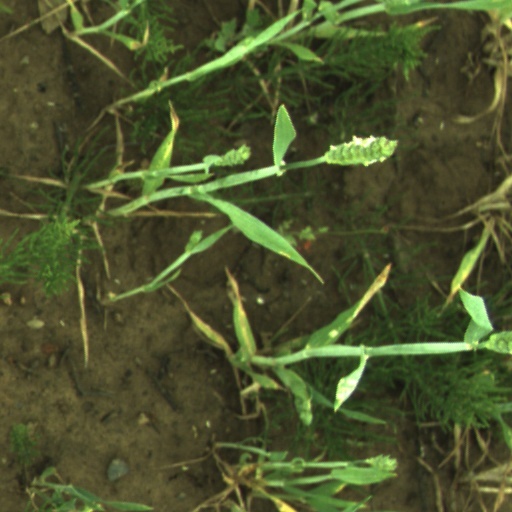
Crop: wheat